1950–51 Ashes series

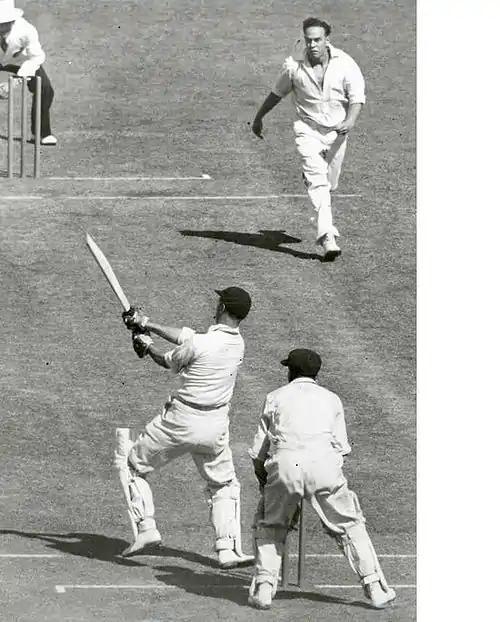
Len Hutton drives Ian Johnson (3/58) to leg as he carried his bat for 156 not out at Adelaide, the next highest score was Reg Simpson's 29.

England's innings – like Australia's – revolved around their opener, in this case Len Hutton, who became the second Englishman to carry his bat through an innings against Australia, the other being Bobby Abel's 132 not out at Sydney in 1891–92. Hutton made 156 not out in England's 272, hit 11 fours and nobody else made 30. Ray Lindwall (3/51) dismissed Cyril Washbrook for 2 when the pedestrian Jack Iverson took a high, leaping catch when the batsmen heaved the ball to the leg-side. The spinners were soon on and Hutton hit Ian Johnson for two boundaries. He went two yards down the wicket and was almost stumped by Don Tallon for 34, but he nicked the ball and the deflection made Tallon miss both the catch and the stumping. Reg Simpson was the second highest scorer with 29 and together they added 83 for the second wicket before Simpson was bowled by the left-arm bowler Bill Johnston and England finished the day 96/2. The following morning Lindwall and Miller argued with Tallon that he ought to stand three yards closer to the stumps as the pitch was so slow. He refused and Lindwall bowled at a reduced pace, so nudged by Miller Tallon moved up for the third ball, which nicked Denis Compton's bat and the keeper took the catch low off the ground. Had he remained back Tallon could not have made the catch. The other England batsmen made a steady procession to and from the wicket as Bill Johnston (3/68) and Iverson (3/58) worked their way through the order as Hutton batted serenely on, now untouchable by any of the bowlers. David Sheppard almost ran Hutton out when he rushed down the wicket to get off the mark, Godfrey Evans tried to do the same, but Hutton wisely ignored him and the keeper scrambled back before his wicket was wrecked by Lindwall. Freddie Brown was caught leg before by Miller (1/30), who immediately appealed and Umpire Cocks gave him out, then the ball rolled back onto his stumps and knocked off a bail, so he ended up being bowled. Debutant Roy Tattersall was crowded by the Australian fielders and was caught by Neil Harvey off Iverson for a duck. John Warr was bowled for another duck by Bill Johnston. Doug Wright came in at 219/9 and held off the Australian attack for over an hour as he and Hutton added 53 for the last wicket, resembling their last stand at Brisbane. Lindwall wasn't recalled to the attack until after 5 o'clock and promptly caught the Kent spinner leg before wicket for 14. England were out for 272, 99 runs behind Australia and Hutton was applauded off the field by the Australian team.